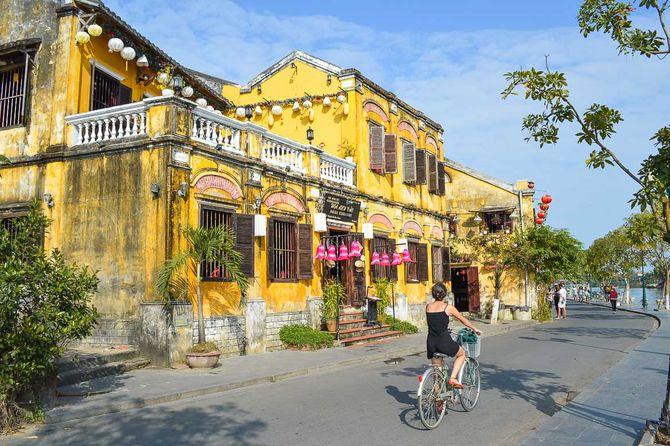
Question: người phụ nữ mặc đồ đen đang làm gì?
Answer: cô ấy đang đạp xe